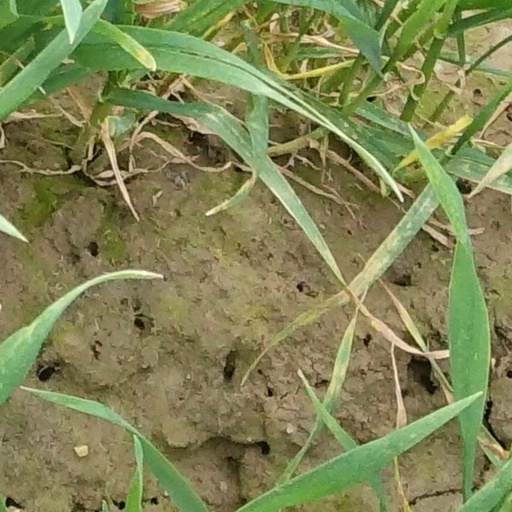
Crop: wheat